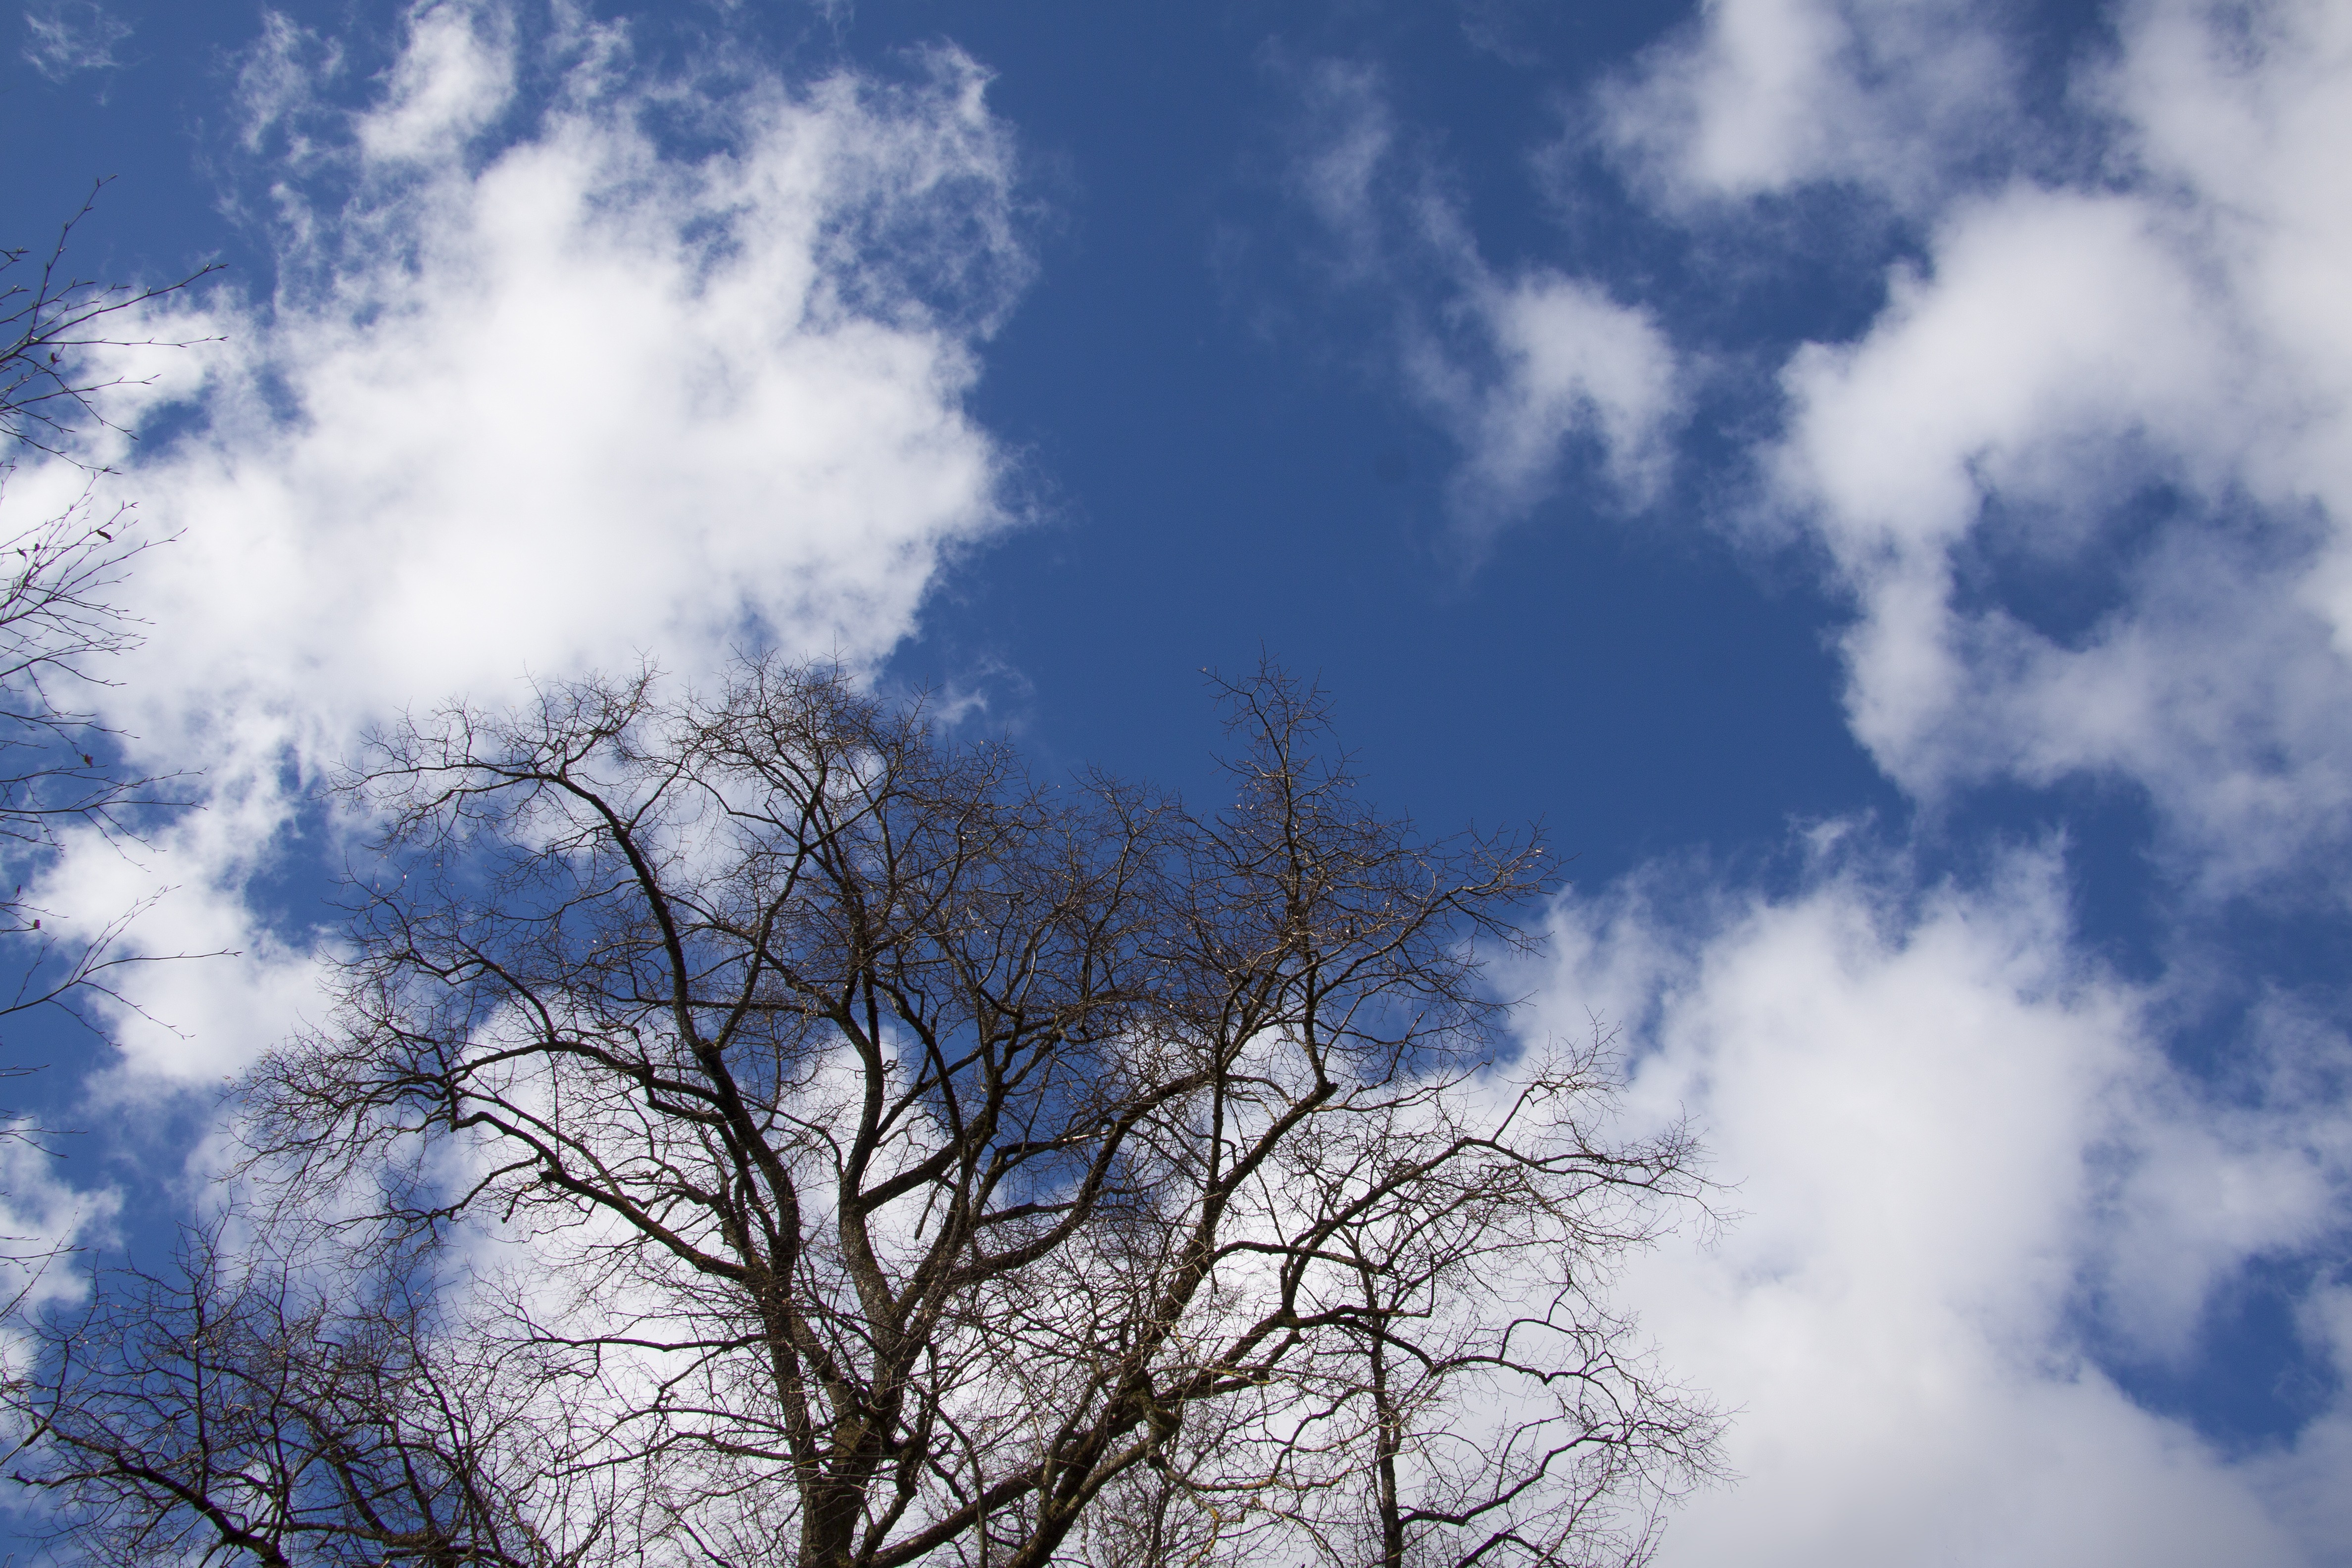
tree, nature, grass, branch, silhouette, winter, cloud, plant, sky, sunlight, morning, atmosphere, spring, blue, clouds, april, meteorological phenomenon, atmospheric phenomenon, atmosphere of earth, woody plant